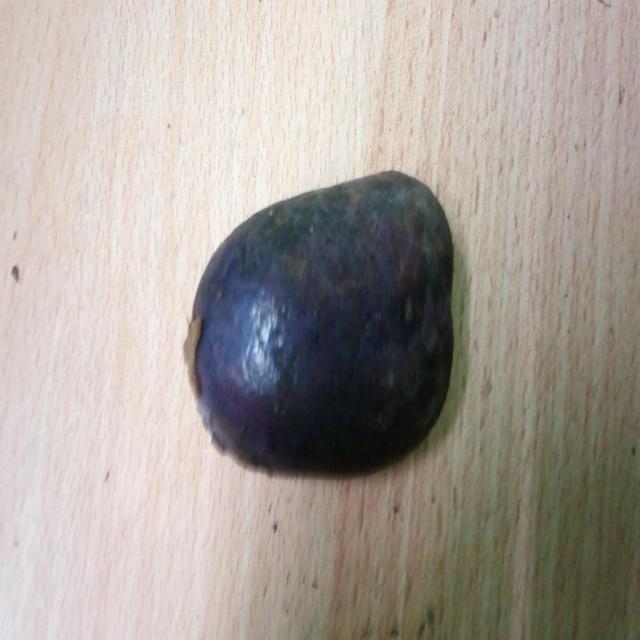
Plum grade: unaffected